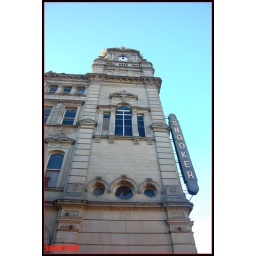
The clock tower near the entrance to the former snooker club.